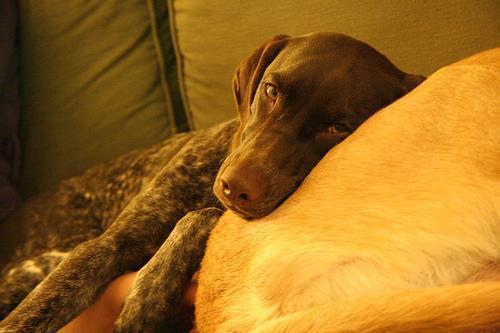
German_short-haired_pointer